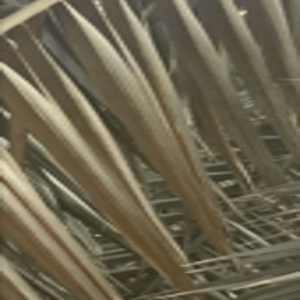
Label: Magnesium Deficiency